Spirits, Stars, and Spells

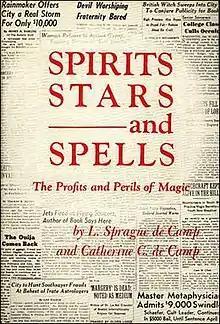
Dust-jacket cover

Spirits, Stars, and Spells: The Profits and Perils of Magic is a 1966 history book by L. Sprague de Camp and Catherine Crook de Camp, published by Canaveral Press. The book sold slowly, and the remaining stock was taken over by Owlswick Press and sold under its own name with new dust jackets in 1980. It has been translated into Polish.